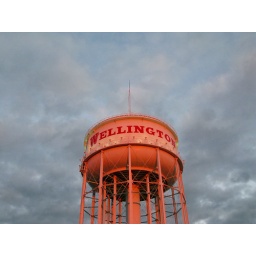
The Wellington water tower is all lit up by the setting sun.